Bagmati Province

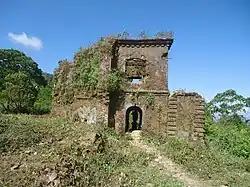

Makwanpurgadhi is located about 17 kilometers northeast of Hetauda, the district headquarters of Makwanpur district. Makwanpur Fort is a place of historical and tourist importance in Makwanpur district.